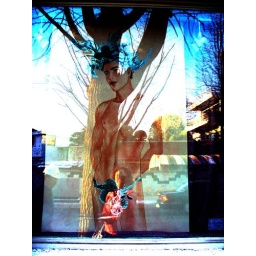
wow boy in window tree reflection